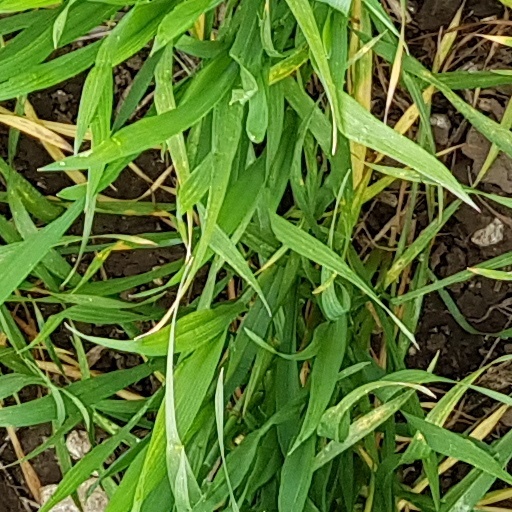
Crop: wheat